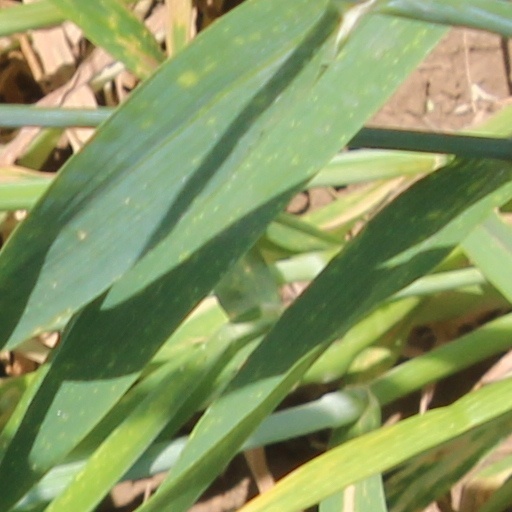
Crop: wheat